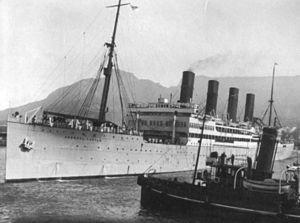
L’Arundel Castle est un paquebot britannique de l'Union-Castle Line construit dans les chantiers navals Harland & Wolff. Mis en service en 1921, il est, avec son sister-ship le Windsor Castle, l'un des deux seuls paquebots à quatre cheminées à ne pas servir sur la ligne transatlantique. Il sert en effet à destination de l'Afrique du Sud.